Theme Park World

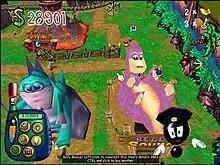
A typical Lost Kingdom park. At the bottom right is the advisor.

"Theme Park World" tasks players with managing a series of amusement parks. To do this, the player must choose how to spend their funds, finding ways to expand the number and scope of their parks while remaining profitable. Money can be used to purchase things such as new rides or attractions, and hire staff to maintain the park. As in its predecessor "Theme Park", the staff available for recruitment include mechanics, cleaners (known in some versions as handymen), entertainers, and guards, but "Theme Park World" also introduces a new role: scientists (known in some versions as researchers). The staff repair rides, clean litter, entertain visitors, ensure the park's security and research new rides, shops, and attractions. Staff can be trained to make them more efficient, and require frequent rest in staff rooms.